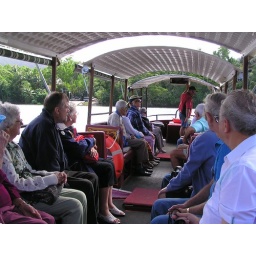
Riding the water train in Daintree